2016 shooting of Dallas police officers

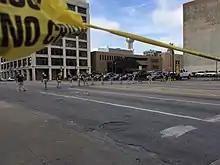
Law enforcement personnel investigating the crime scene

There were conflicting reports on the type of semi-automatic rifle that Johnson used during the shooting. Clay Jenkins, the Dallas County chief executive and the director of homeland security and emergency management, said Johnson used an SKS. News reports, all citing unnamed officials familiar with the investigation, said Johnson used an Izhmash-Saiga 5.45mm rifle, which is a variation on the AK-74.